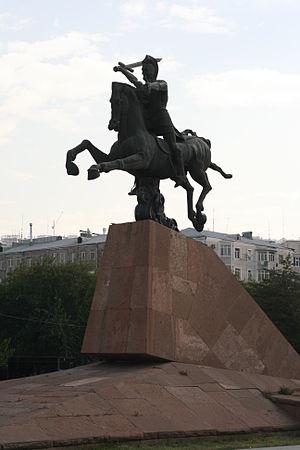
La liste de statues d'Erevan regroupe l'ensemble des statues de la ville d'Erevan en Arménie. Cette liste se veut aussi exhaustive que possible.